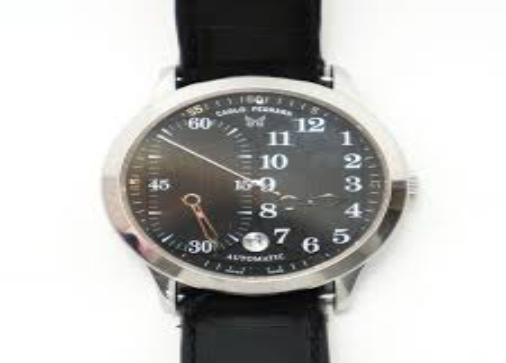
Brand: Carlo Ferrara
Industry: Clothes